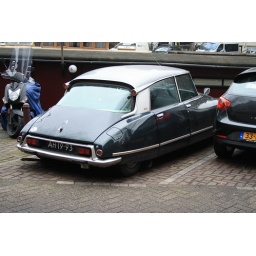
Classic old citroen spotted close to the Anne Frank house in Amsterdam